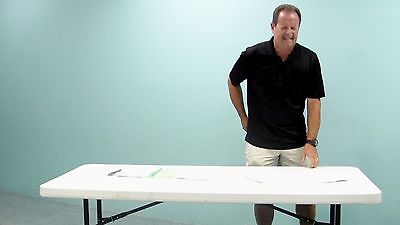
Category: table